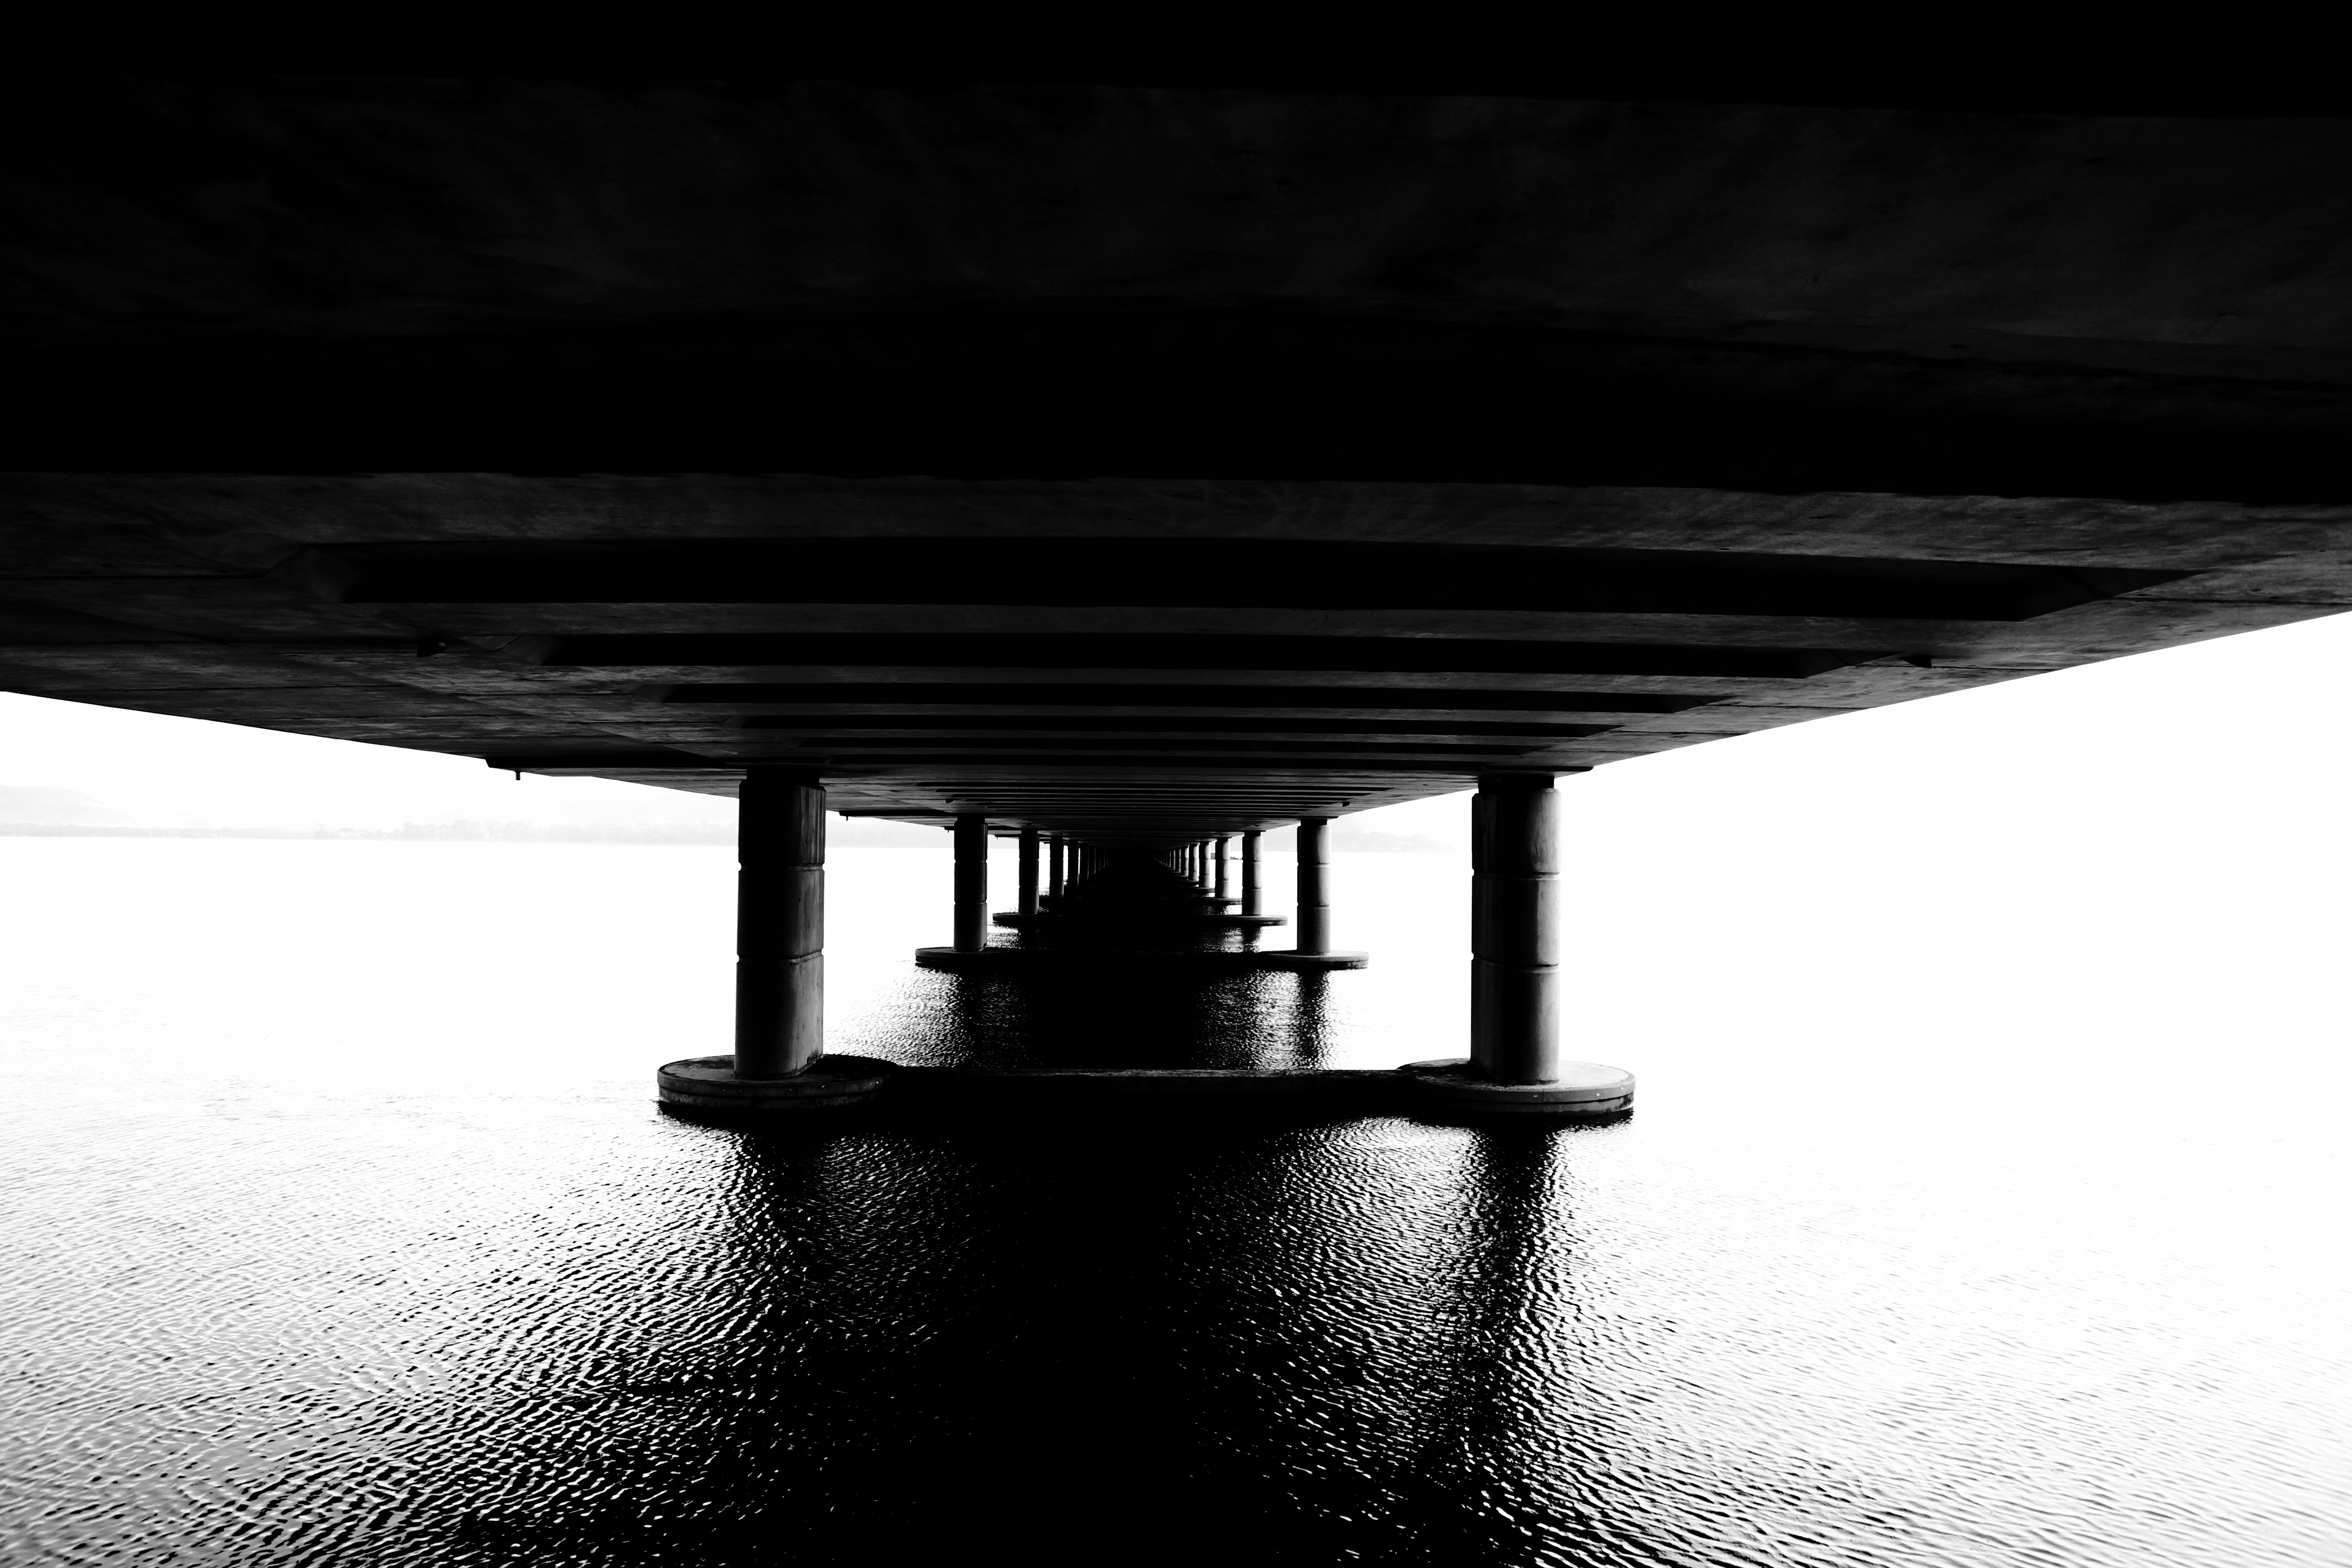
light, black and white, architecture, structure, road, white, bridge, photography, highway, atmosphere, explore, transport, reflection, journey, balance, peaceful, darkness, street light, black, monochrome, lighting, life, motivation, wander, relaxation, infrastructure, symmetry, light fixture, inspiration, scene, discover, shape, achieve, succeed, monochrome photography, film noir, uncover